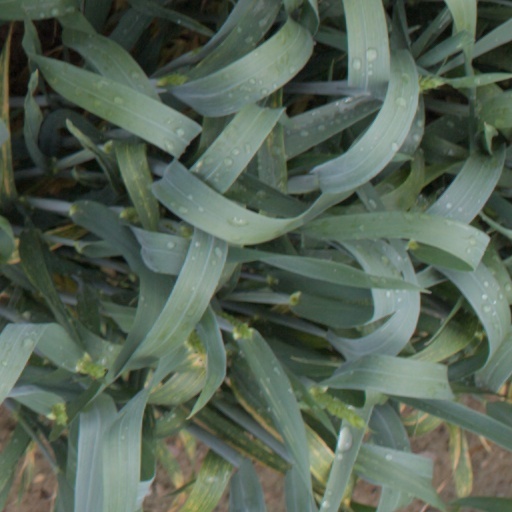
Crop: wheat